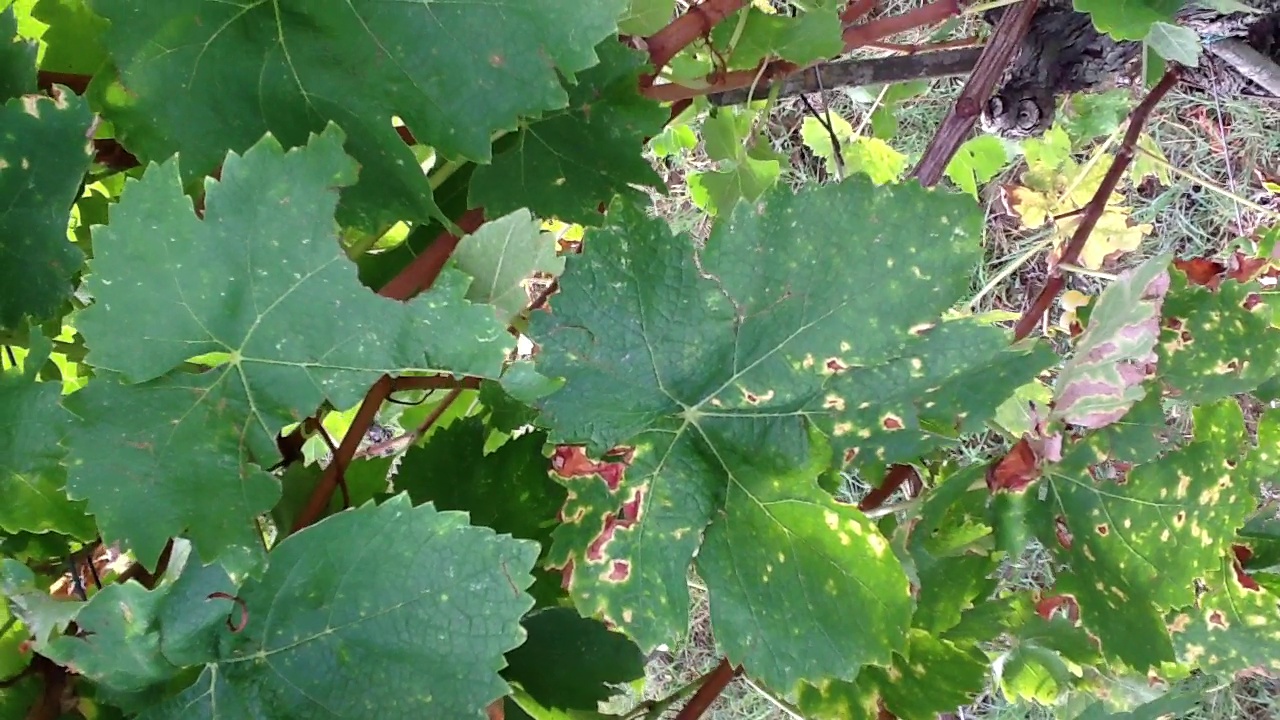
Label: esca